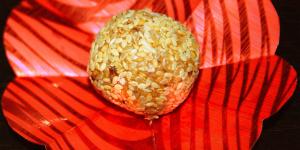
trufa de chocolate y platano